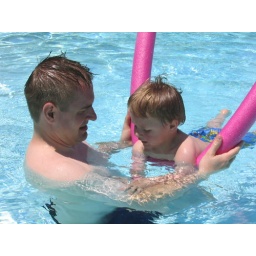
The boys had a great time swimming in the pool at GG and Grandpa's.